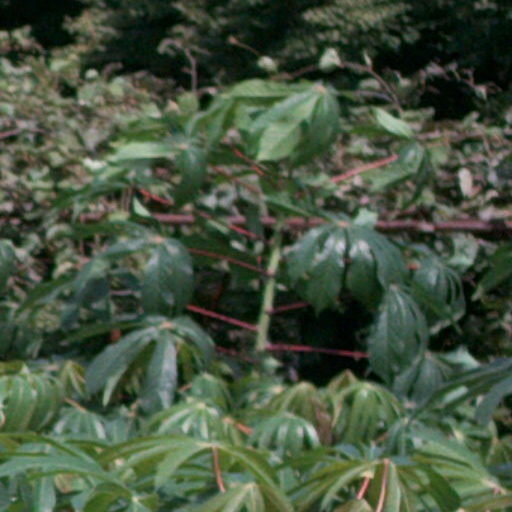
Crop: cassava